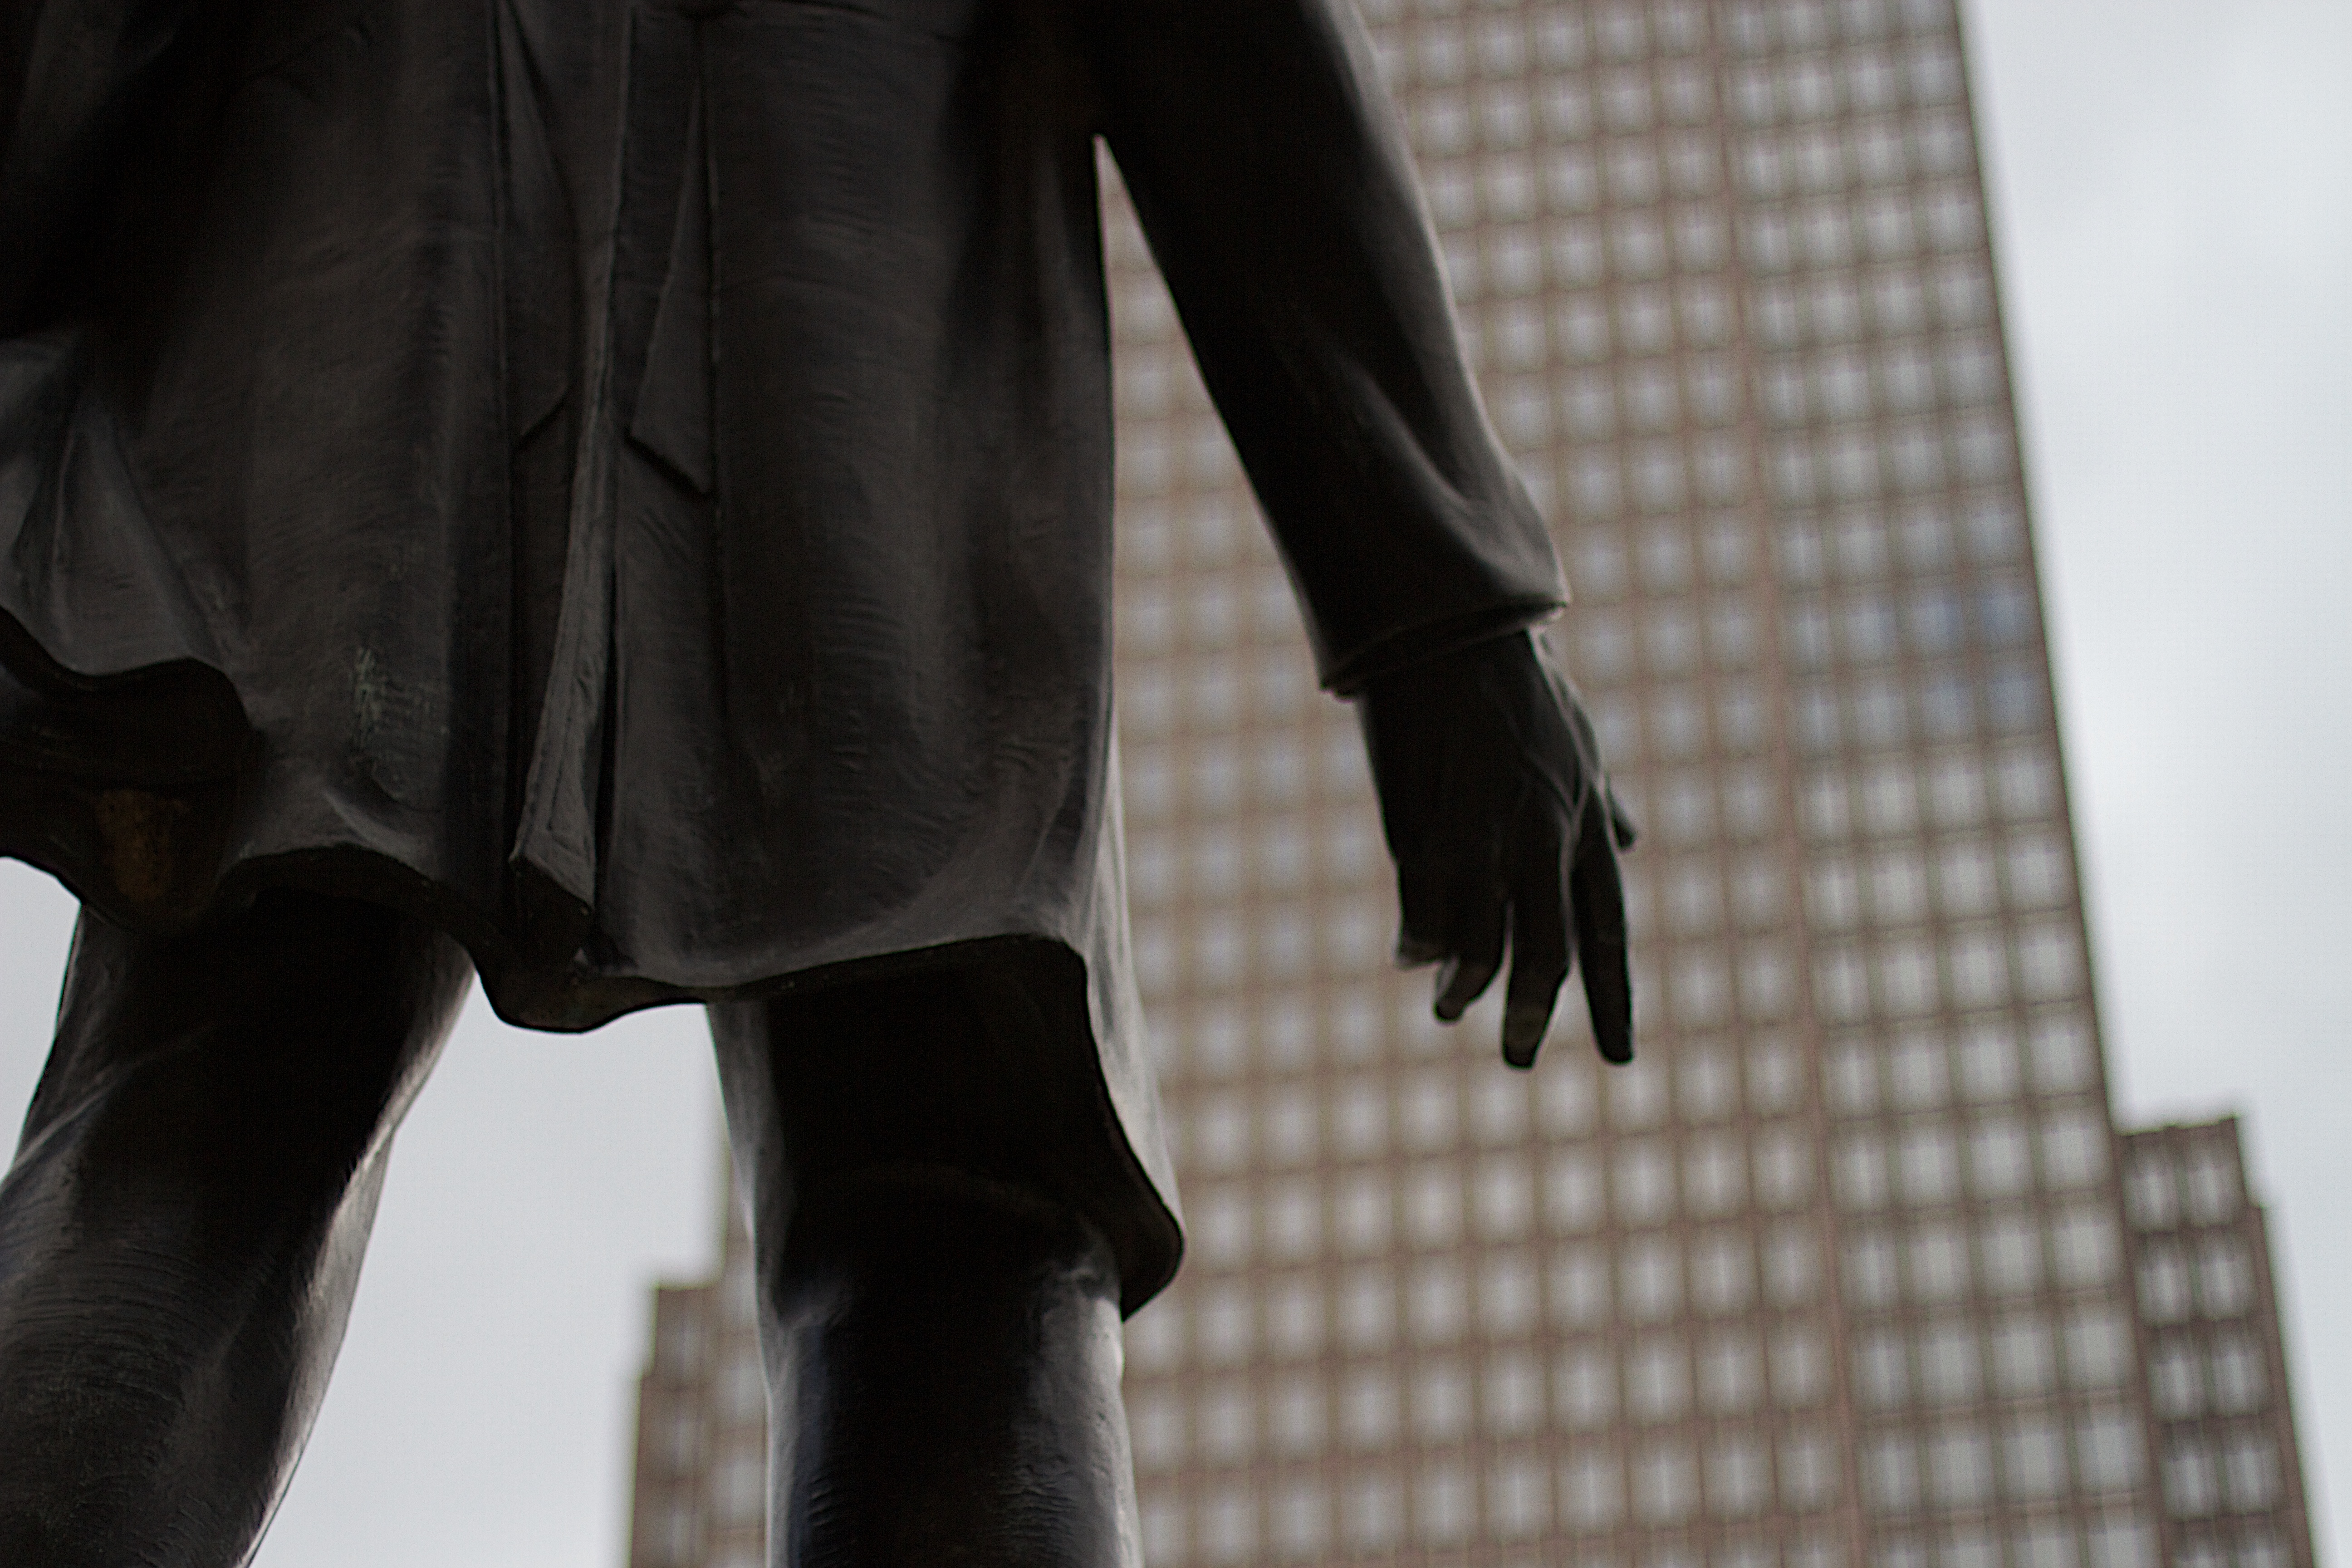
leather, spring, fashion, clothing, black, jacket, outerwear, textile, dress, footwear, costume, raildog, formal wear